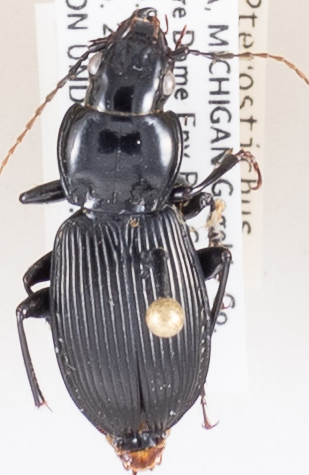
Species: Pterostichus coracinus
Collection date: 2020-07-29
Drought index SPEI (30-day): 2.09
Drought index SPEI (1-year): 1.642
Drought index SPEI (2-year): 2.09